Rayne (BloodRayne)

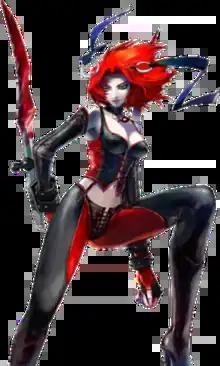
Promotional artwork by EA Japan

Rayne, sometimes called Agent BloodRayne or simply the Dhampir, is a fictional character in the "BloodRayne" series of video games. Created by Terminal Reality, she is the series' titular protagonist, appearing in both games and later extended media, such as comic books and films related to the series. In English she is voiced by Laura Bailey in "BloodRayne", "BloodRayne 2" and the Fresh Bites edition of "" and Jessie Seely in the original release of "Betrayal"; in Japanese she is voiced by Romi Park in "BloodRayne". She was portrayed by Kristanna Loken in the first live action film, and by Natassia Malthe for its sequels.